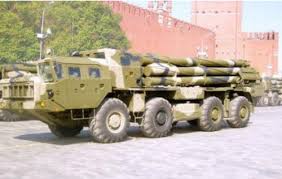
Label: Self Propelled Artillery